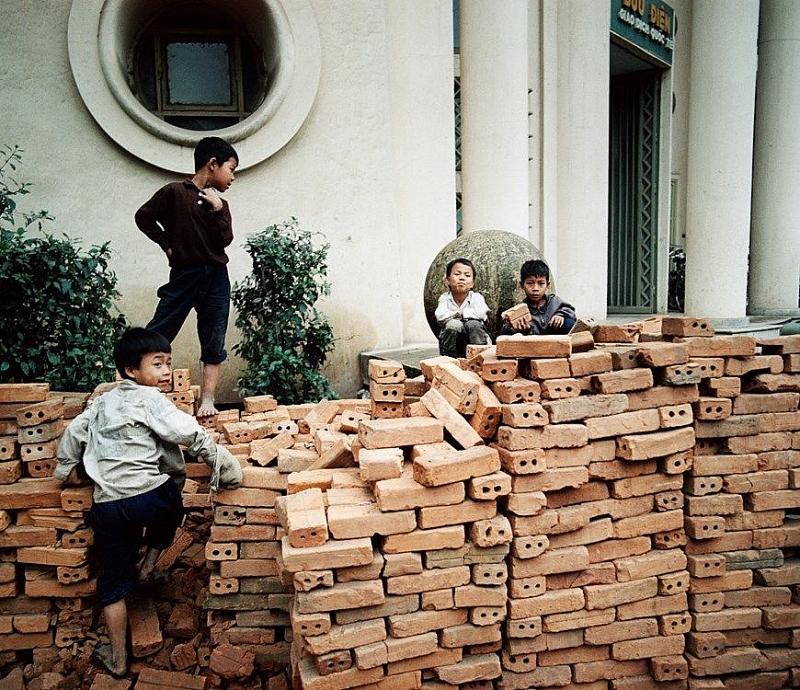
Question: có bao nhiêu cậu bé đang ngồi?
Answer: có hai